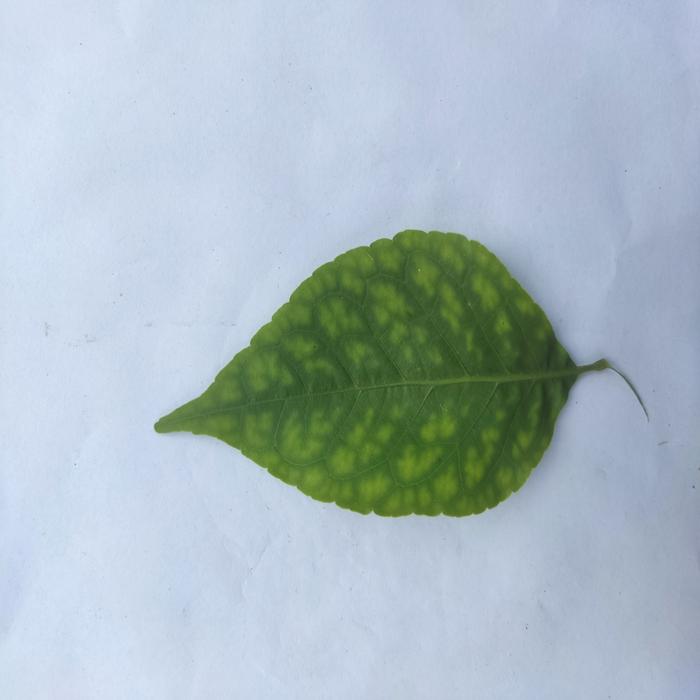
Crop: Aegle Marmelos
Leaf condition: Leaf_Spot